Trade

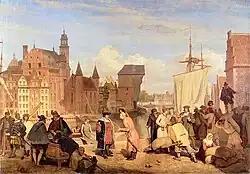
Danzig in the 17th century, a port of the Hanseatic League

The first true maritime trade network in the Indian Ocean was by the Austronesian peoples of Island Southeast Asia. Initiated by the indigenous peoples of Taiwan and the Philippines, the Maritime Jade Road was an extensive trading network connecting multiple areas in Southeast and East Asia. Its primary products were made of jade mined from Taiwan by Taiwanese indigenous peoples and processed mostly in the Philippines by indigenous Filipinos, especially in Batanes, Luzon, and Palawan. Some were also processed in Vietnam, while the peoples of Malaysia, Brunei, Singapore, Thailand, Indonesia, and Cambodia also participated in the massive trading network. The maritime road is one of the most extensive sea-based trade networks of a single geological material in the prehistoric world. It was in existence for at least 3,000 years, where its peak production was from 2000 BCE to 500 CE, older than the Silk Road in mainland Eurasia and the later Maritime Silk Road. The Maritime Jade Road began to wane during its final centuries from 500 CE until 1000 CE. The entire period of the network was a golden age for the diverse societies of the region.